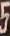
Number: 5